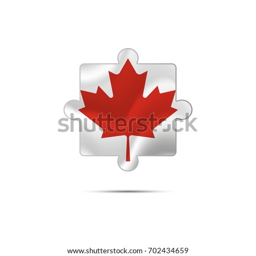
isolated piece of puzzle with the flag .